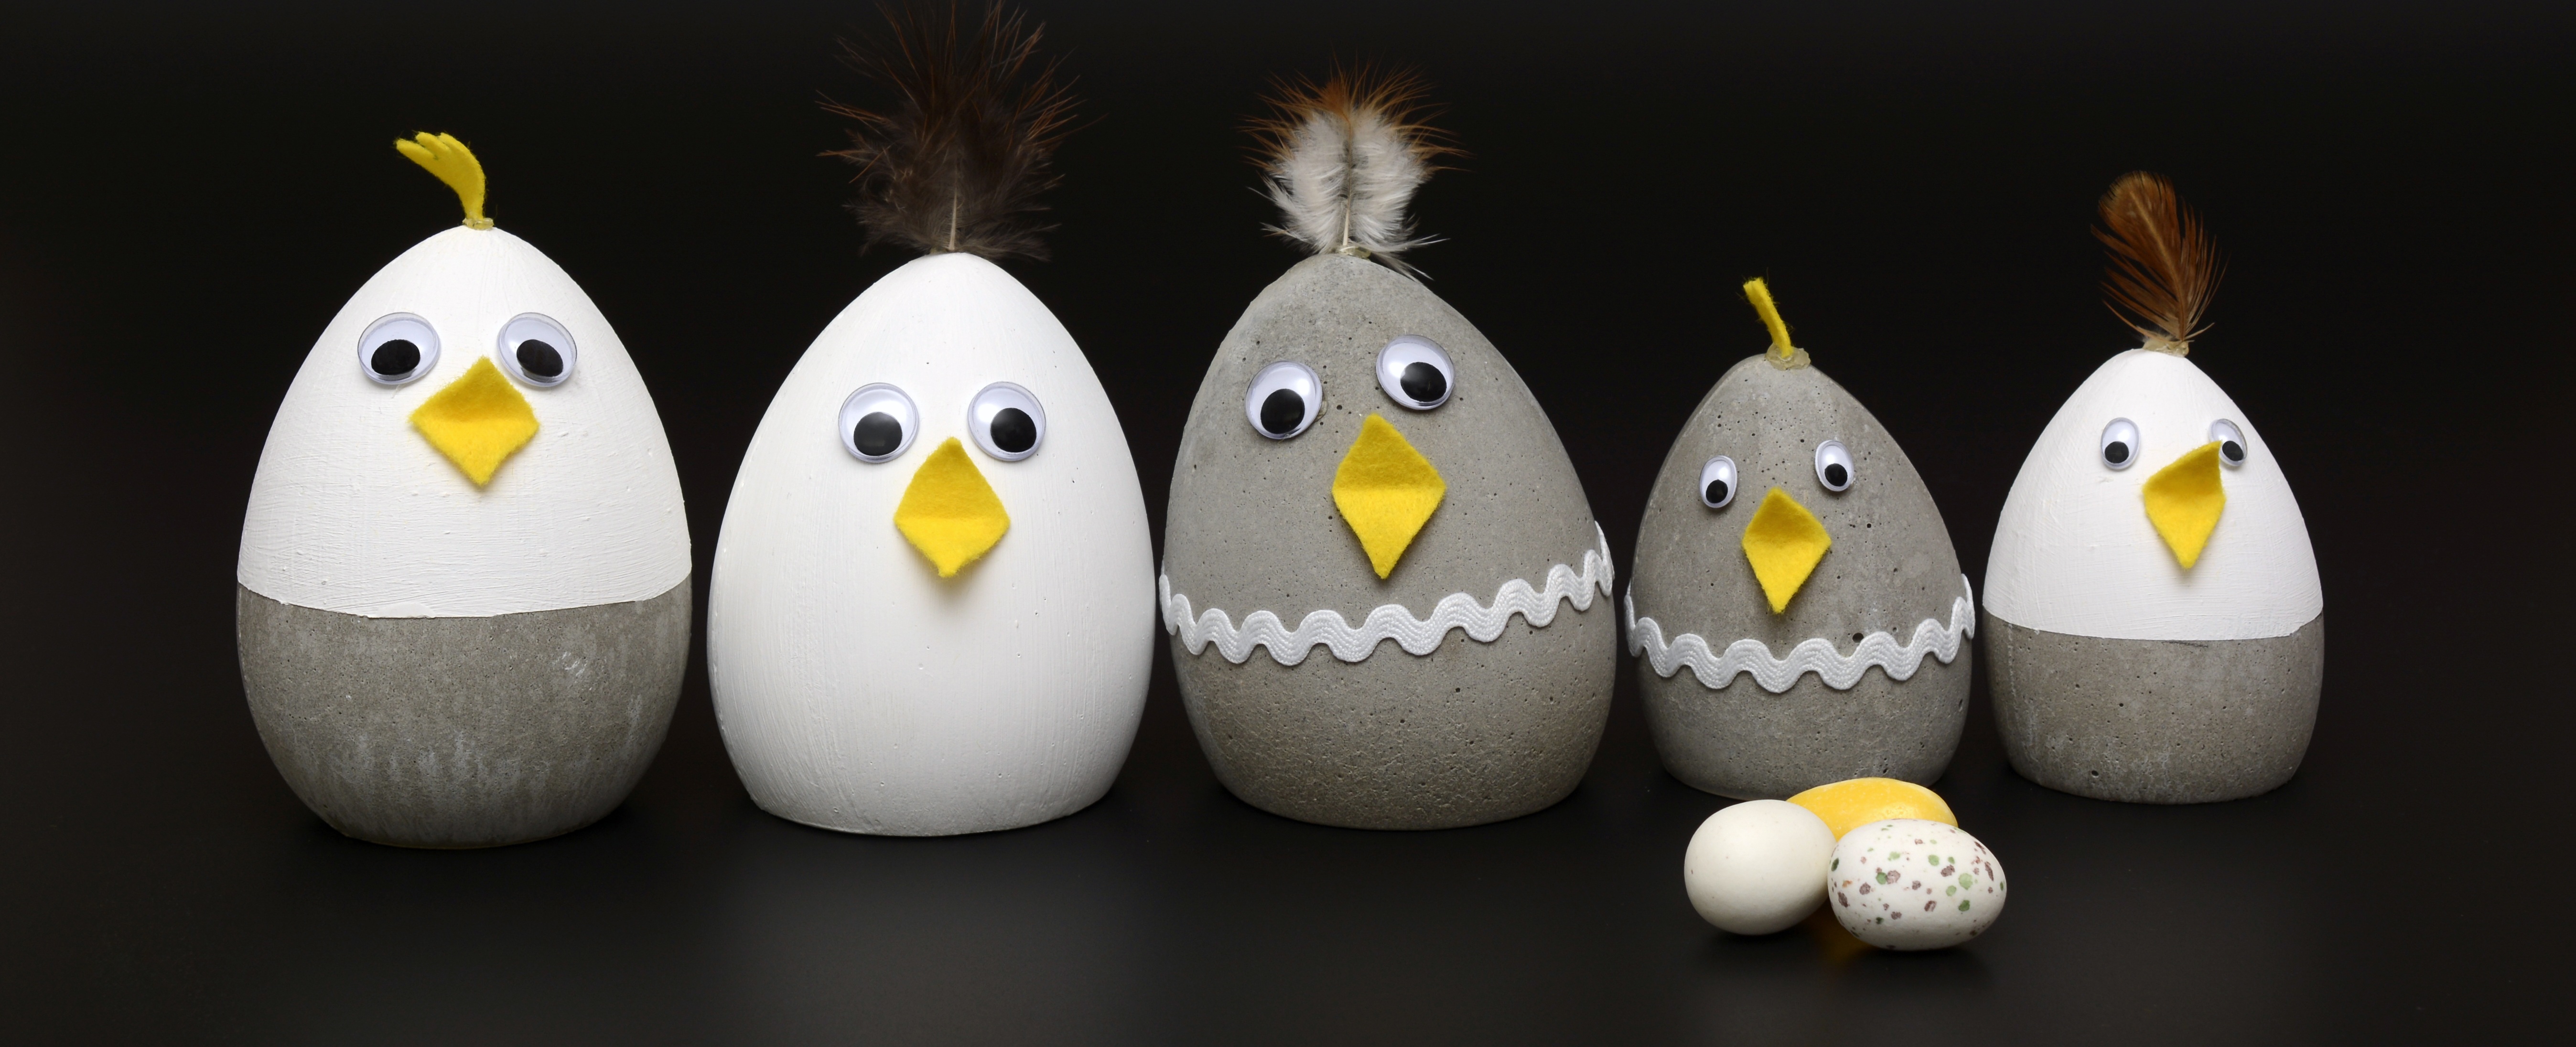
bird, white, decoration, banner, lighting, feather, concrete, penguin, egg, deco, face, funny, greeting card, handicraft, easter decoration, chickens, tinker, flightless bird, header, head image, grey and white, sugar eggs, easter decor, concrete chick